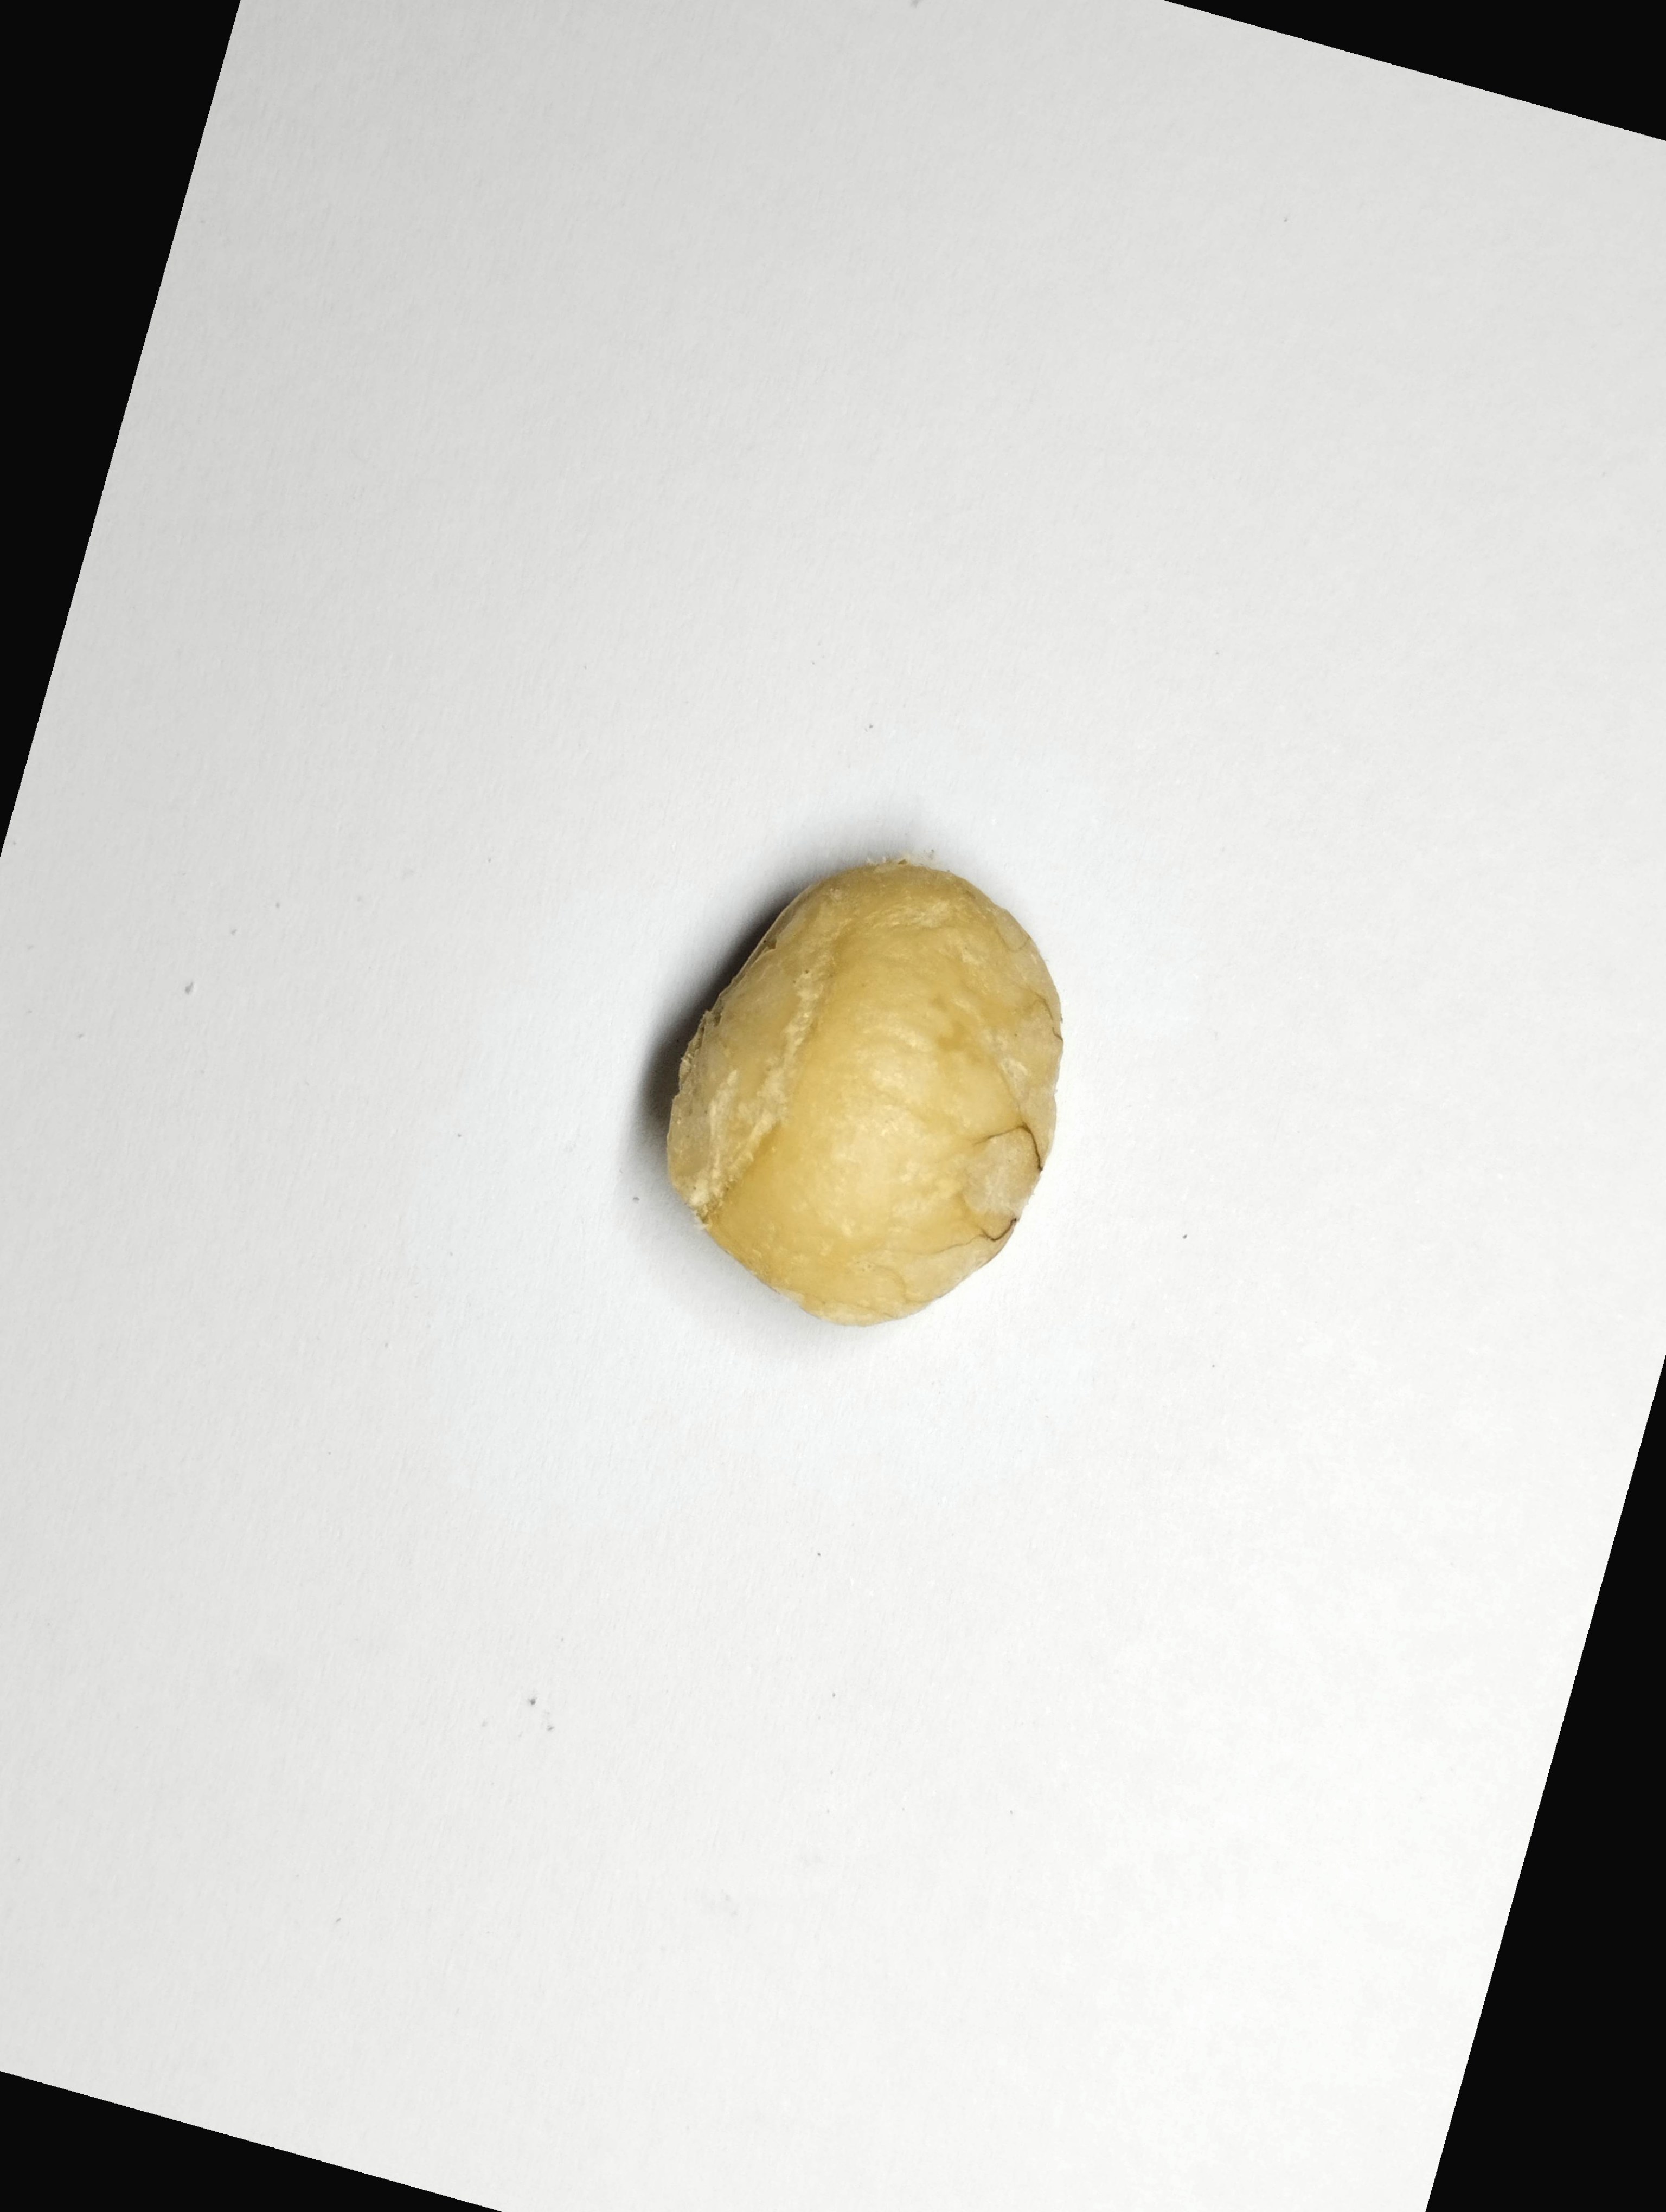
Label: bagus (good seed)